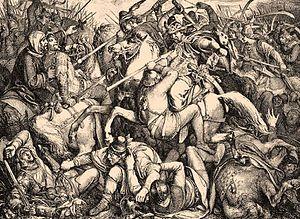
La bataille de Presbourg ou bataille de Pressburg se déroula à partir du 4 juillet 907 entre les Magyars et les Francs orientaux. Elle dura trois jours.